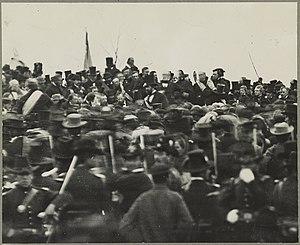
Ward Hill Lamon était un ami de longue date mais aussi le garde du corps du président des États-Unis, Abraham Lincoln qu'il a souvent protégé de son physique imposant. Étant envoyé à Richmond en Virginie, il était fameusement absent du théâtre Ford, le 14 avril 1865, la nuit où Lincoln s'est fait assassiner. Hormis ses activités de protection, Lamon a aussi profité de sa proximité avec Lincoln pour écrire ses souvenirs et une biographie. Cette relation particulière, mais aussi la personnalité même de Lamon, ont fait l'objet de commentaires et de critiques depuis le XIXᵉ siècle jusqu'à nos jours.
Le discours de Gettysburg, ou parfois l'adresse de Gettysburg, est le discours, resté célèbre, que prononce le président Abraham Lincoln le 19 novembre 1863 à Gettysburg lors de la cérémonie de consécration du champ de bataille qui a fait 51 000 victimes parmi les soldats de l'Union et de la Confédération entre le 1ᵉʳ et le 3 juillet 1863. Dans les dix phrases de ce discours, Lincoln replace son pays dans la ligne historique de la Déclaration d'indépendance des États-Unis et décrit la guerre civile comme une guerre pour la liberté, l'égalité et contre l'esclavage. Dans la dernière de ces dix phrases, Lincoln énonce le principe du « gouvernement du peuple, par le peuple et pour le peuple » repris entre autres en 1946, à l'ordre des prépositions près, à l'article 2 de la Constitution de la Quatrième République française puis, mot à mot, dans le discours prononcé par Winston Churchill devant la Chambre des Communes le 11 novembre 1947 et à l'article 2 de la Constitution française du 4 octobre 1958.